Fulham Library

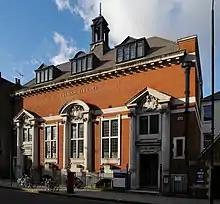
Fulham Library, 2014

Fulham Library is a Grade II listed building at 598 Fulham Road, Fulham, London. It was built in 1908, and the architect was Henry Hare. A library has existed on the site since at least 1894.